Barry Mitchell (comedian)

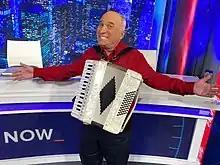
At ABC World News Now Anchor Desk

Barry Mitchell (born March 6, 1952) is a Brooklyn-born comedian, musician and TV producer. Mitchell is also known as "Accordion Guy" to viewers of ABC-TV's quirky, overnight broadcast, "World News Now". He